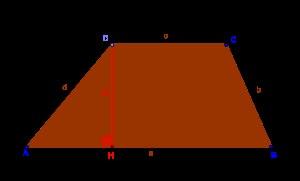
Un trapèze est un quadrilatère possédant deux côtés opposés parallèles. Ces deux côtés parallèles sont appelés bases.